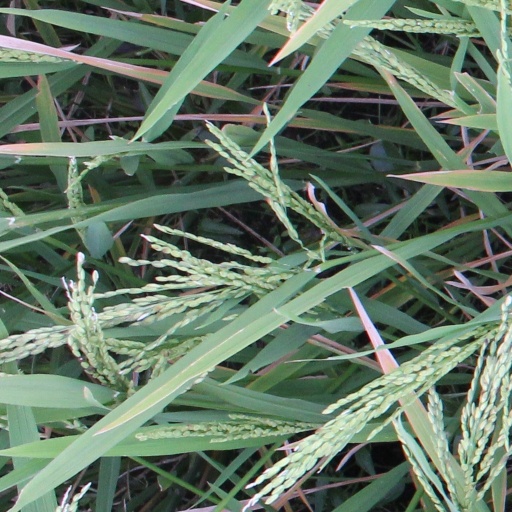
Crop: rice